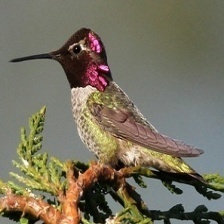
Species: ANNAS HUMMINGBIRD
Scientific name: CALYPTE ANNA
ImageNet parent category: hummingbird